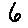
Label: 6